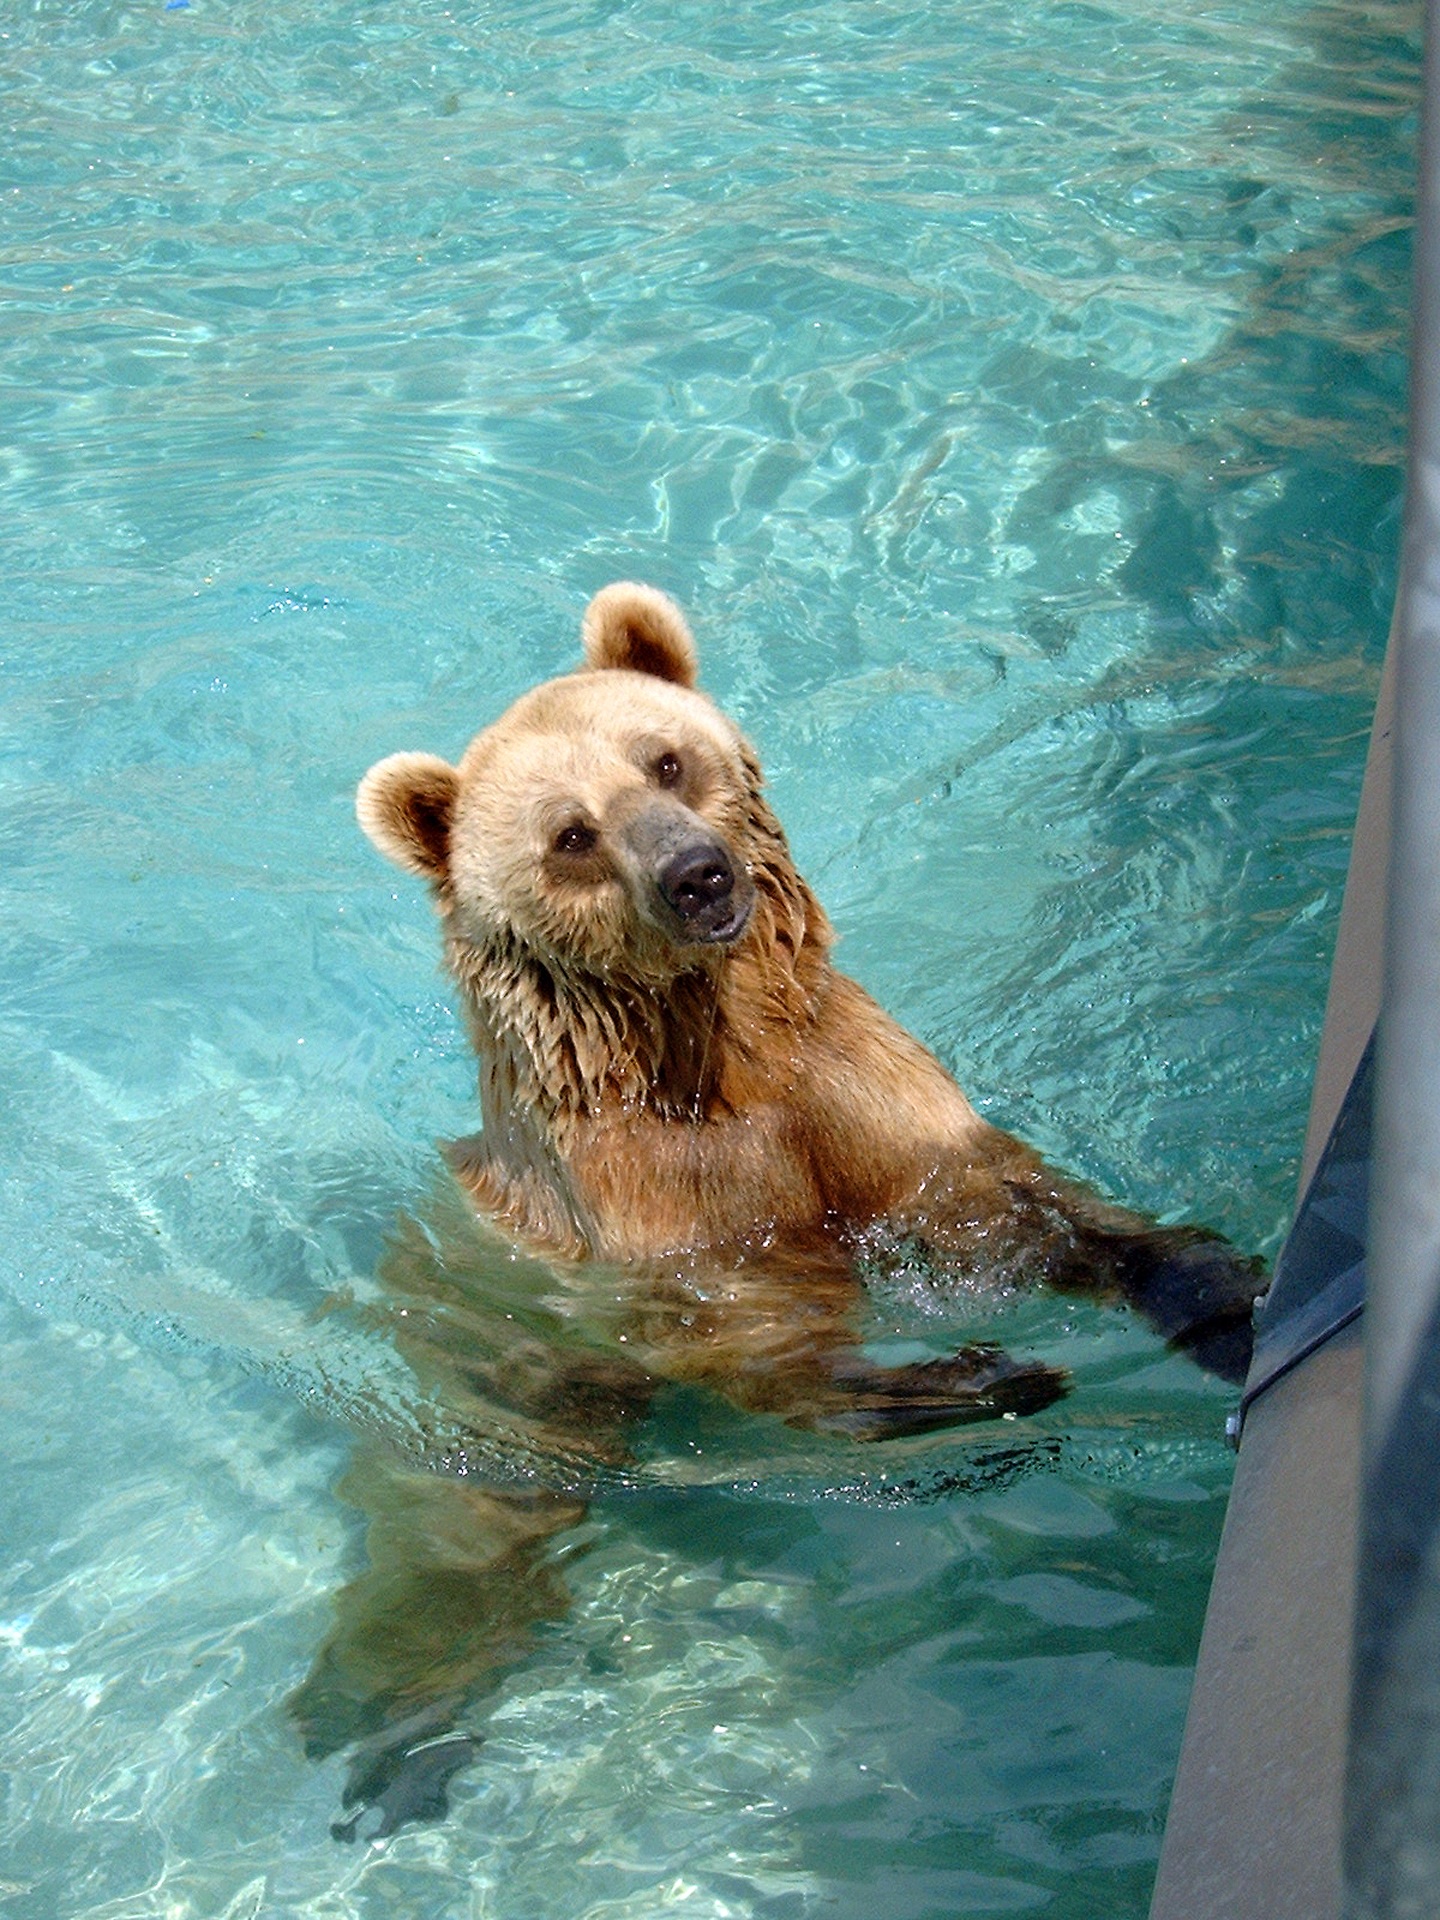
water, bear, wild, zoo, fur, swimming pool, brown, mammal, predator, polar bear, animals, vertebrate, the bear